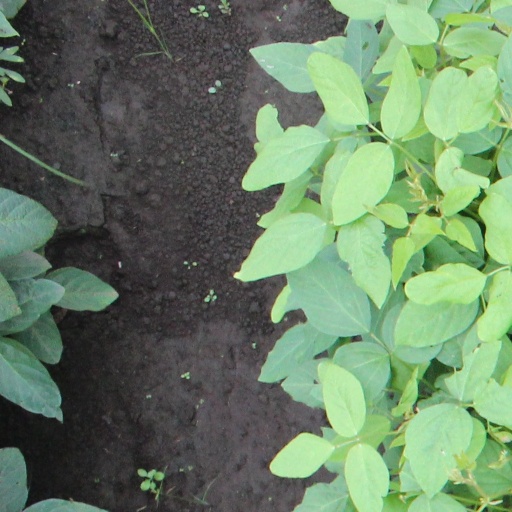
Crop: soybean